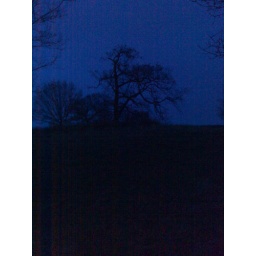
walking in richmond park and I heard the birds setteling down for the night